Grangetown, Cardiff

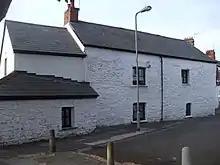
Grange Farm

The farmhouse, known as Grange Farm, still exists today but is now surrounded by streets of terraced brick houses, which were built to house the many workers who moved to Cardiff to work in the industrial boom of the 19th century, particularly centered on the docks. The farmhouse dates in part from the sixteenth century.